History of Szczecin

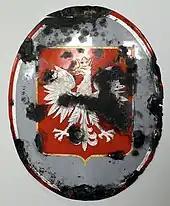
Emblem of the pre-war Polish Consulate, removed by the Germans in September 1939 and thrown into the Oder River; now an exhibit of the National Museum in Szczecin

In 1918, the city became part of the new Free State of Prussia, part of the Weimar Republic.